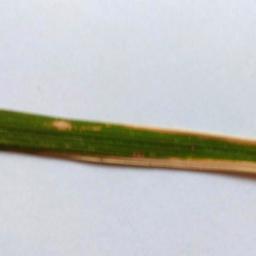
Label: Rice___Leaf_Blast